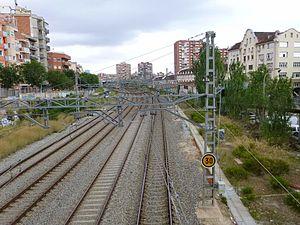
Rodalies de Catalunya est une marque commerciale utilisée par la Généralité de Catalogne et Renfe Operadora pour les trains de banlieue et les trains régionaux de Catalogne. L'actuelle présidente de la marque est Mayte Castillo, nommée en 2018.